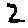
Label: 2